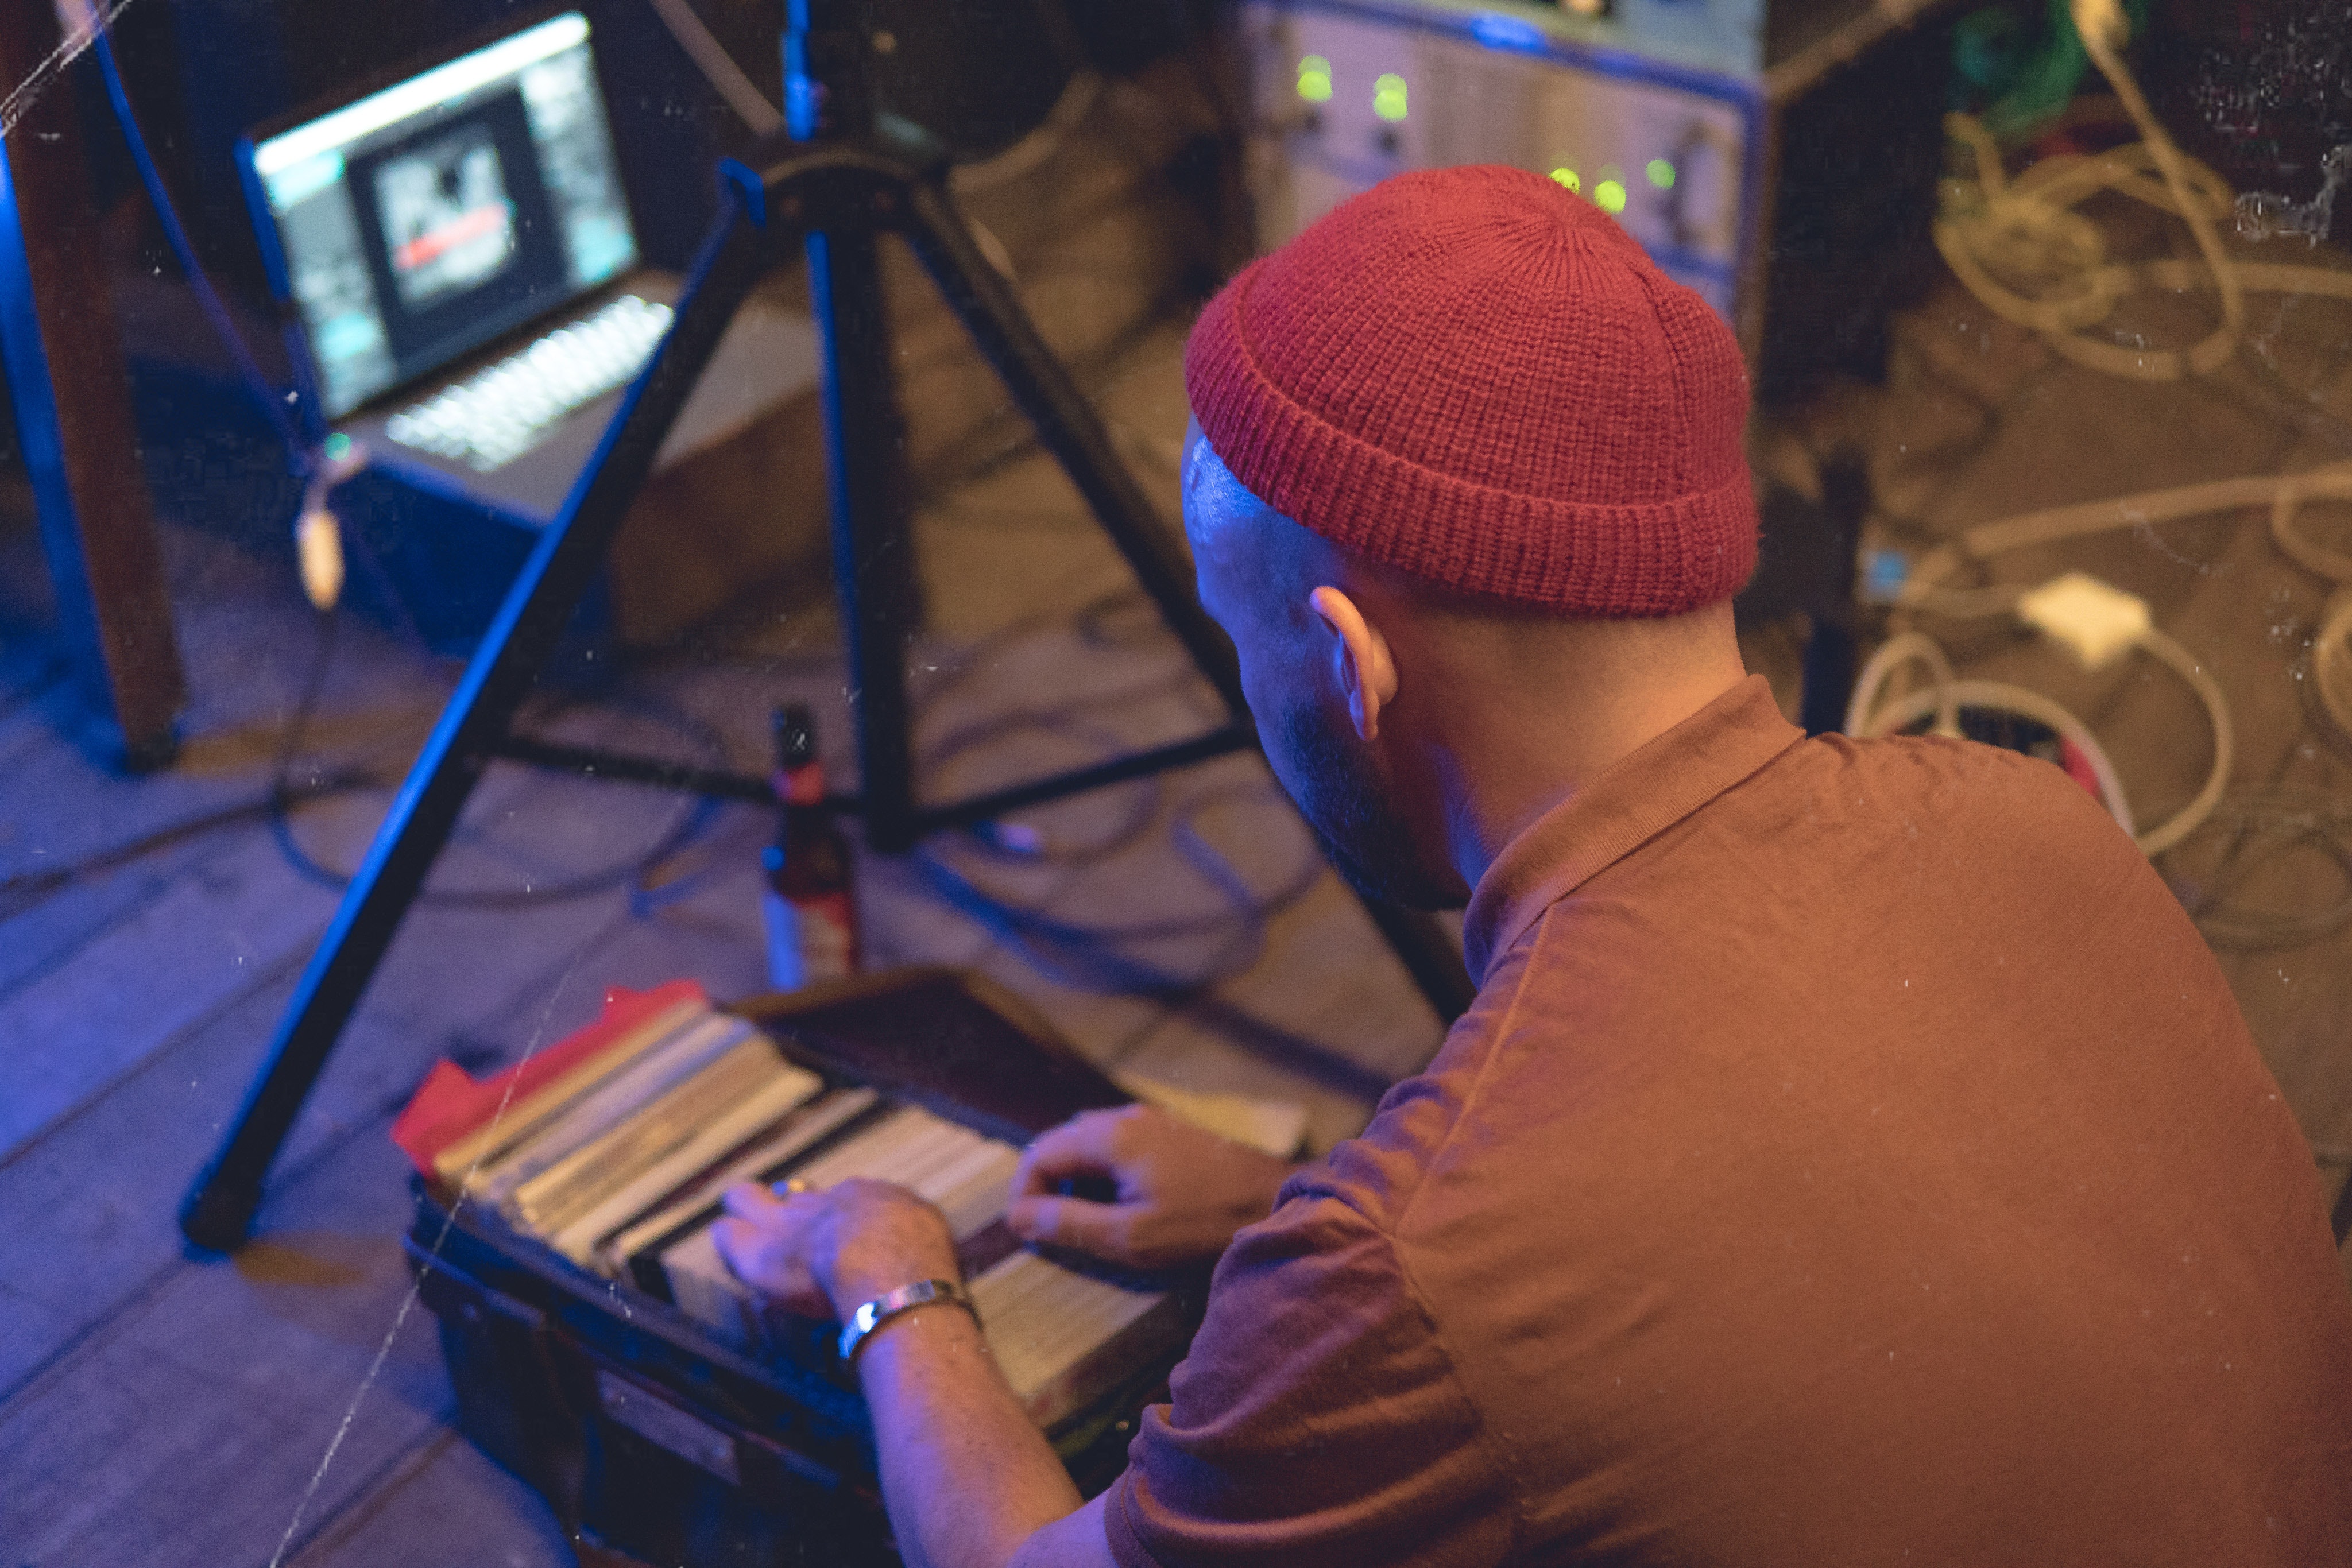
music, audio, human body, electronic device, recording, technology, fun, disc jockey, musician, performance, audio equipment, musical instrument accessory